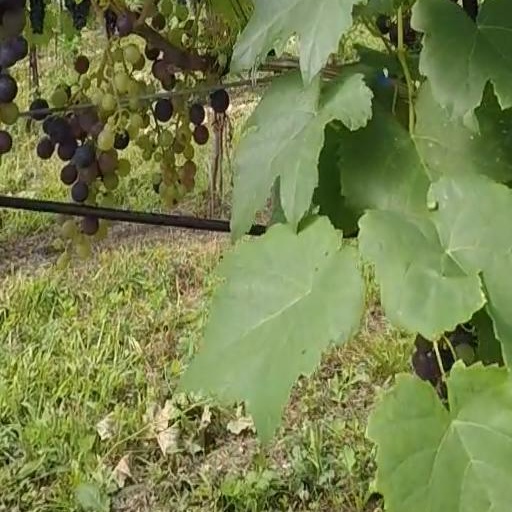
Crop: grape